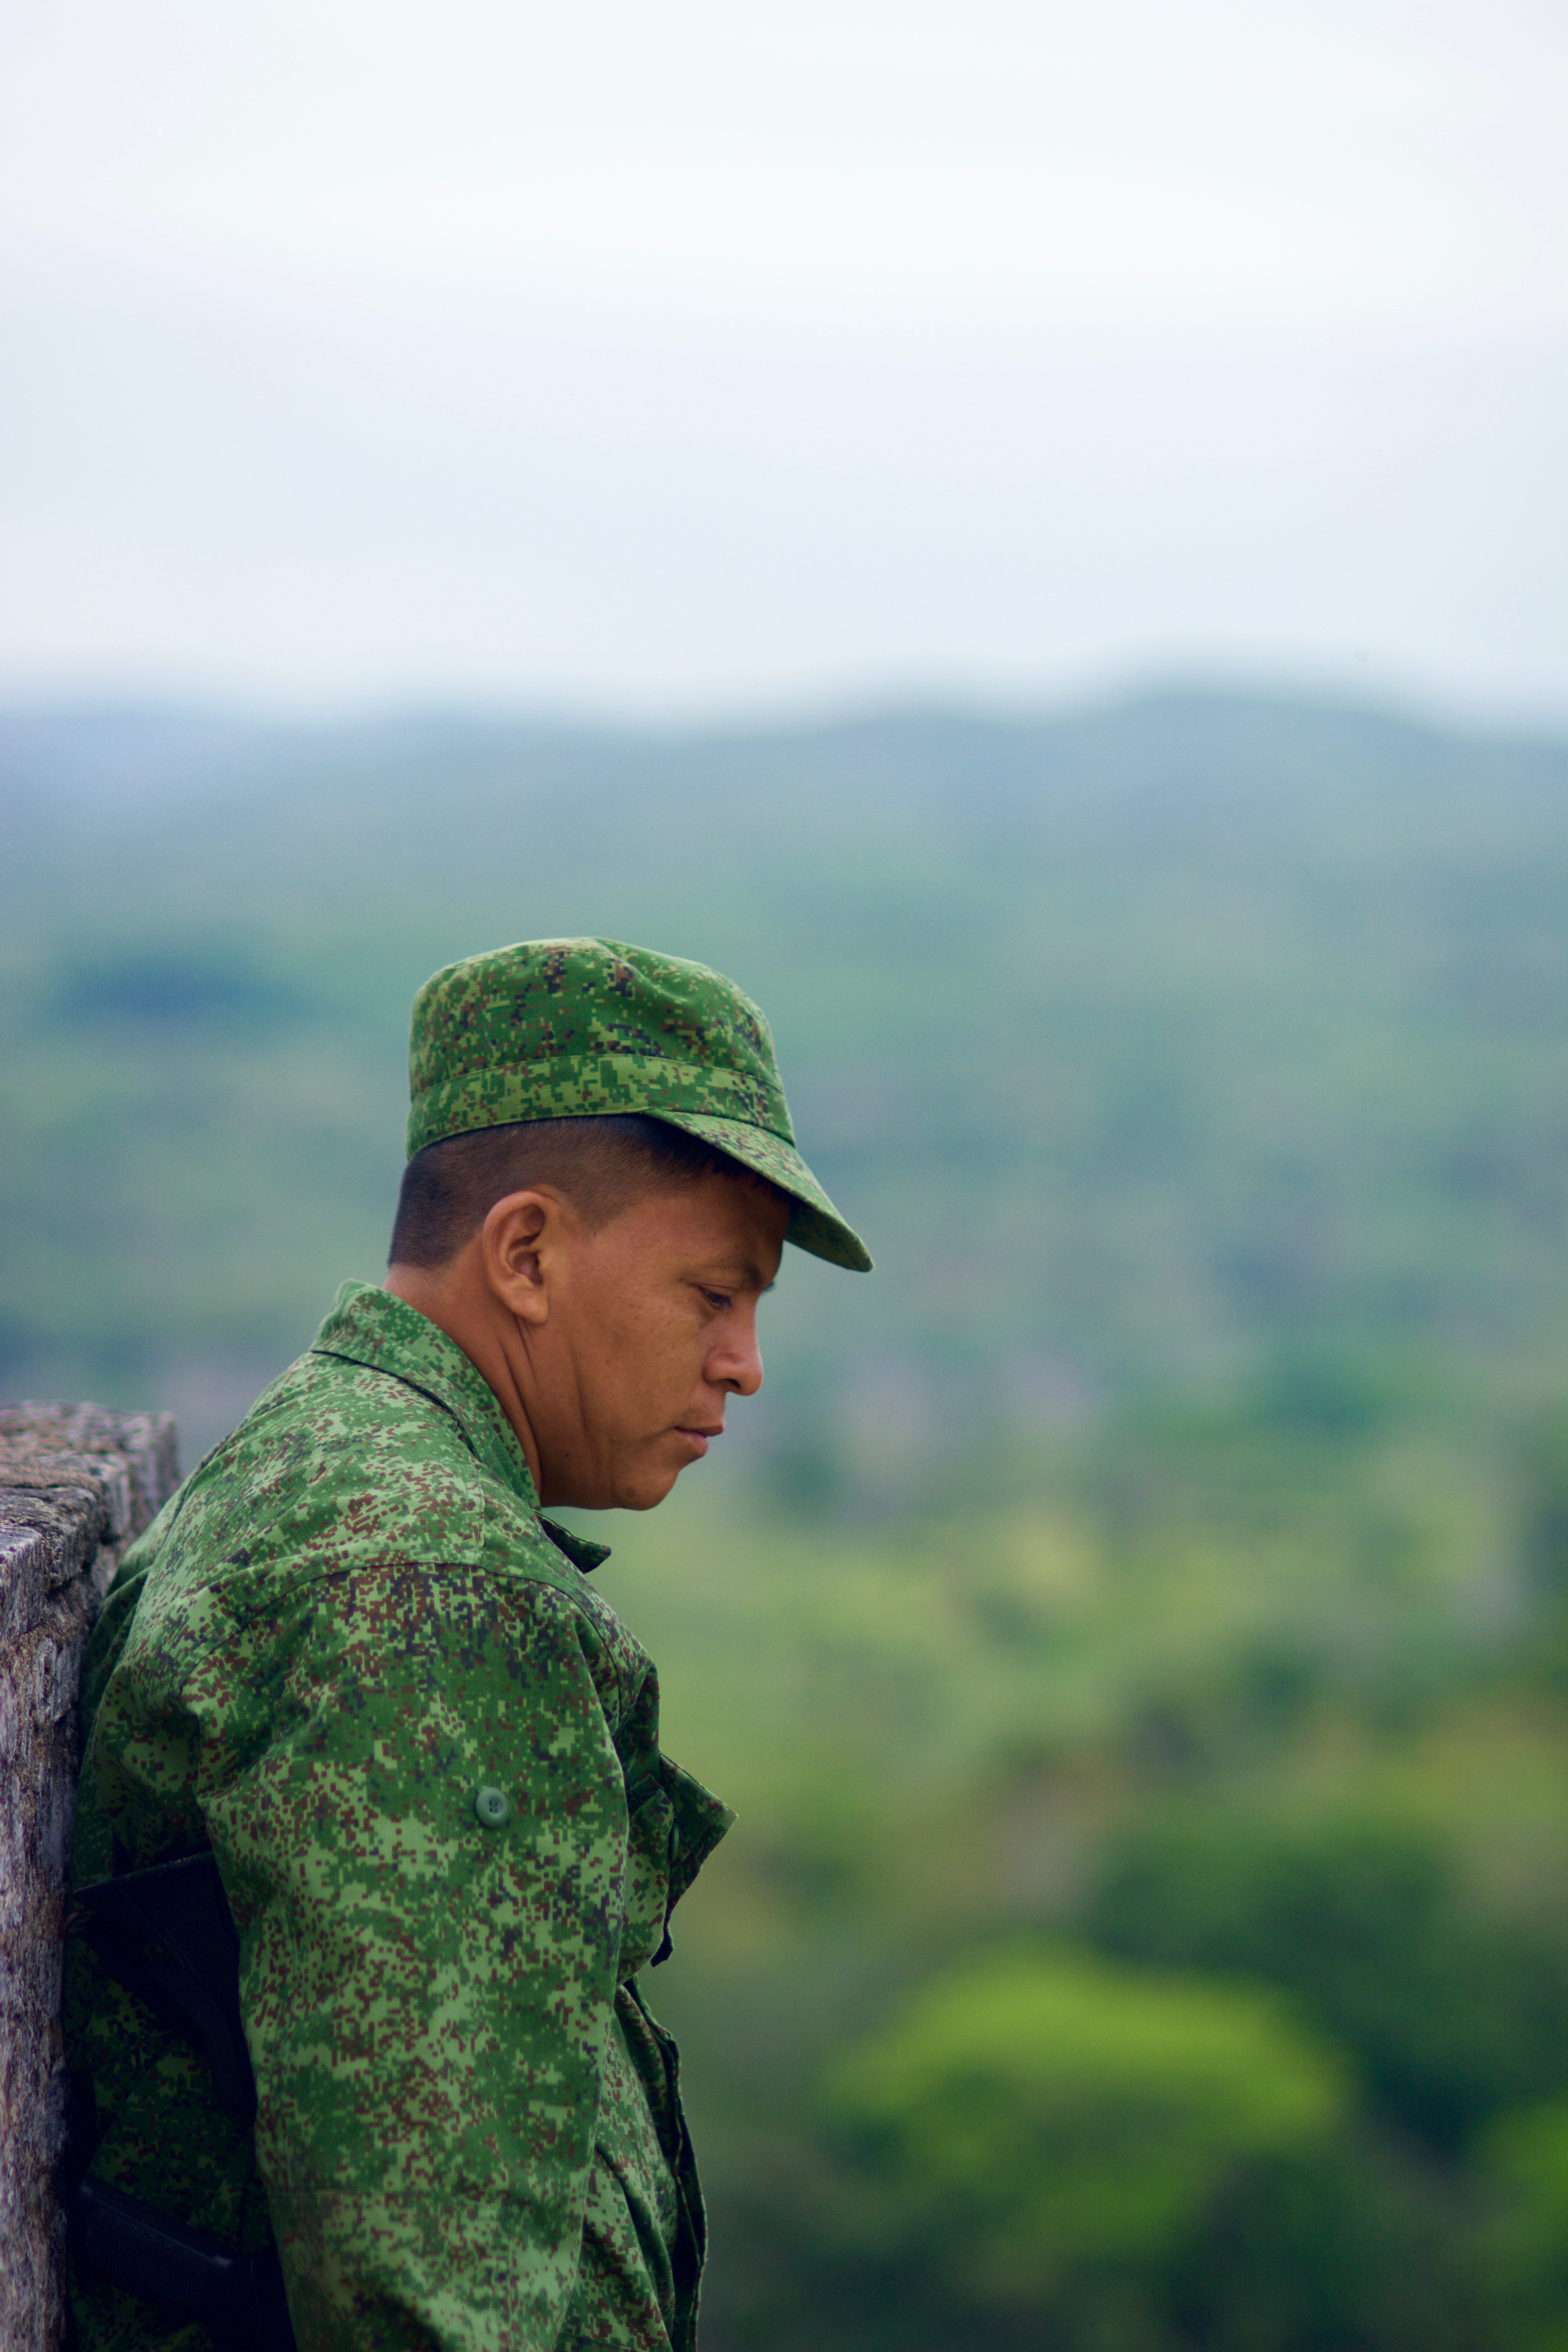
mountain, military, green, soldier